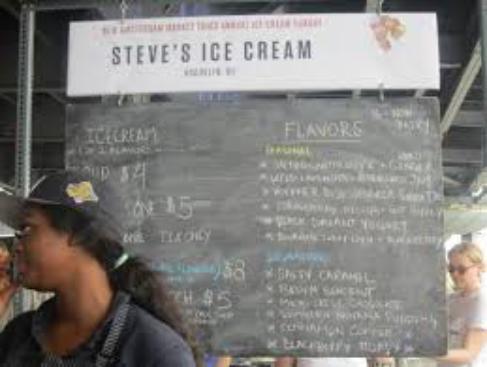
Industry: Food